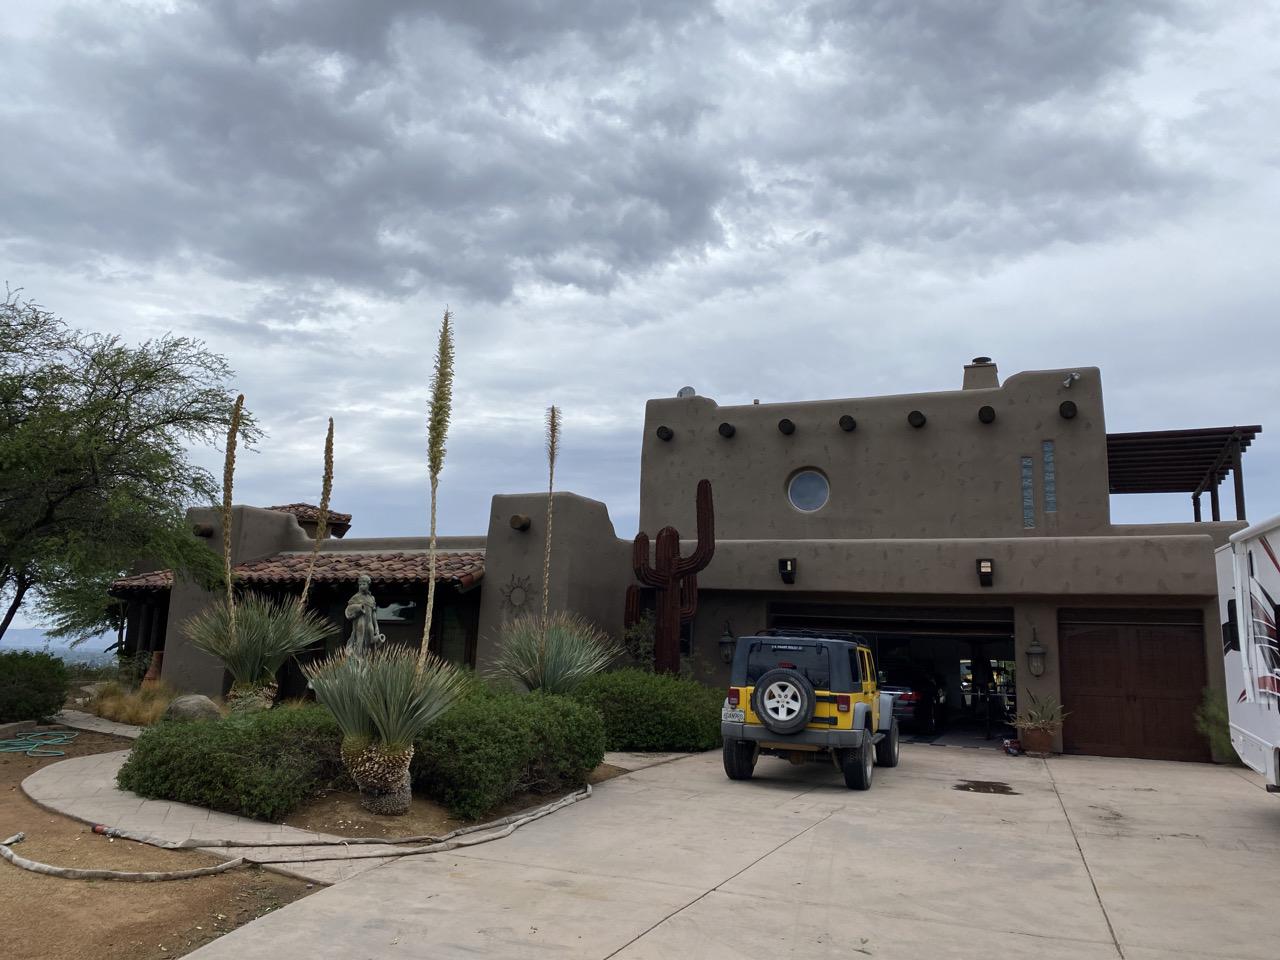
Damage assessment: no_damage